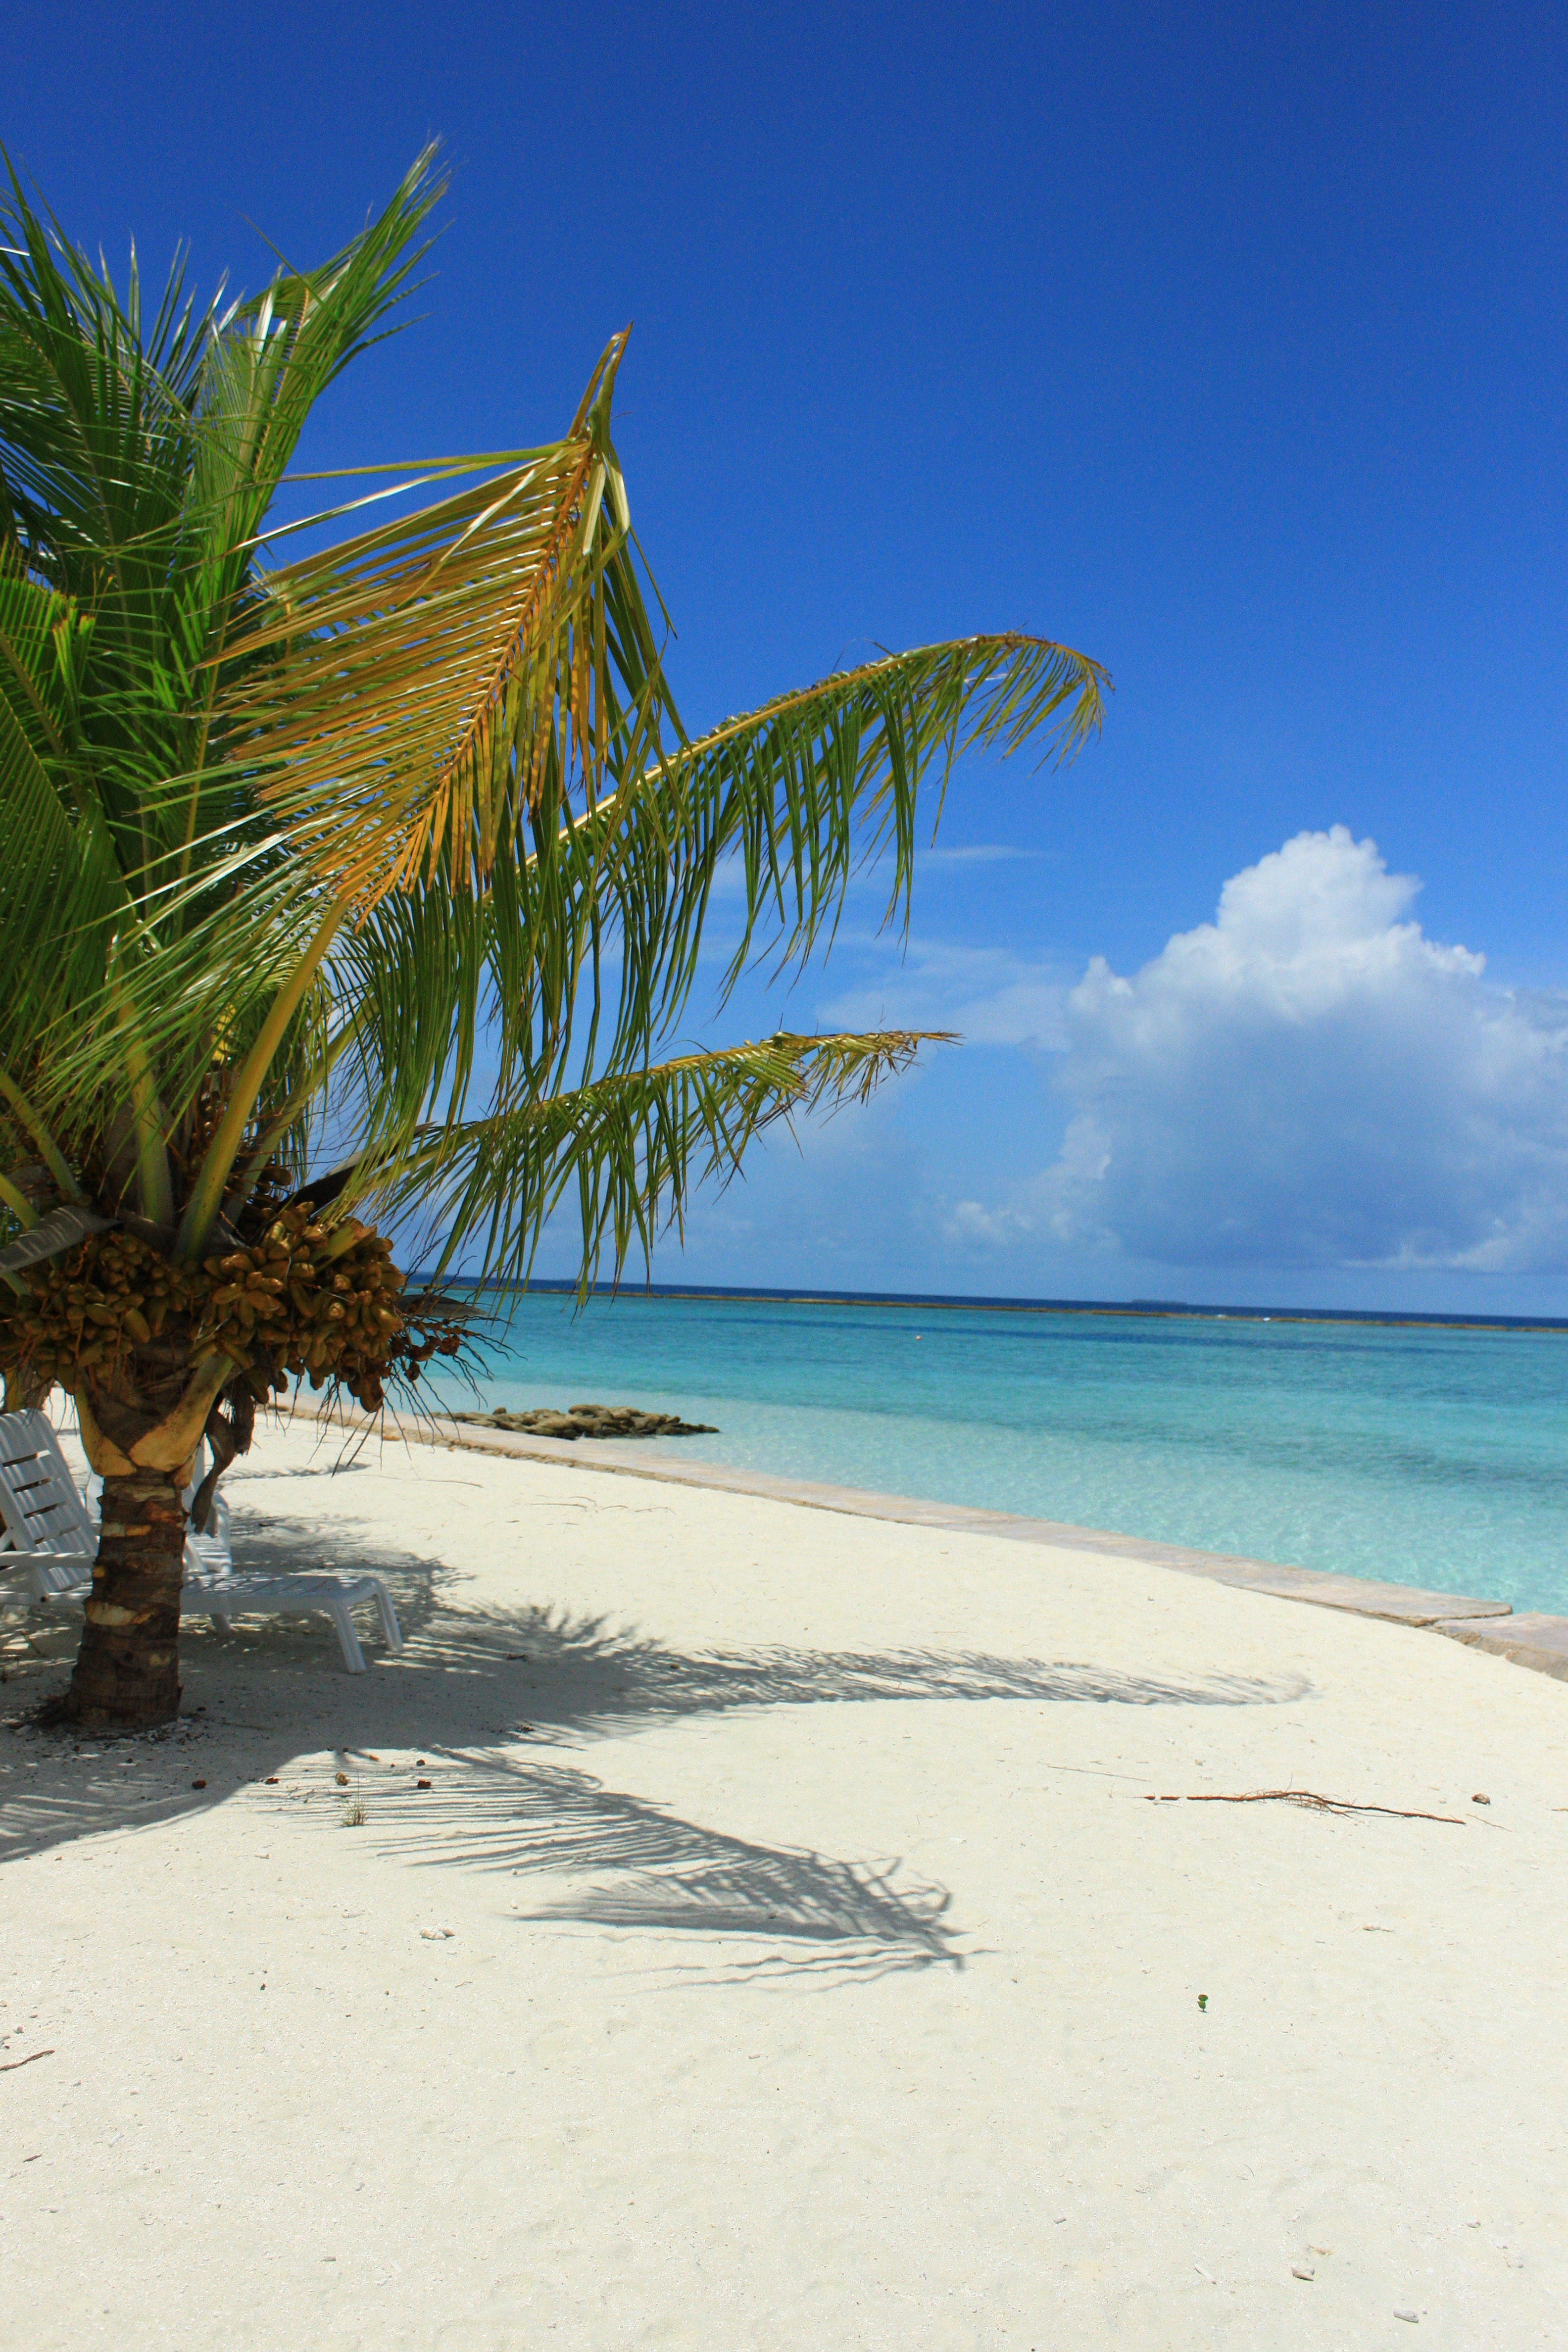
beach, sea, coast, tree, sand, ocean, sky, sun, shore, wave, summer, vacation, swim, palm, holiday, bay, material, body of water, caribbean, tropics, cape, beautiful beach, south sea, arecales, palm family